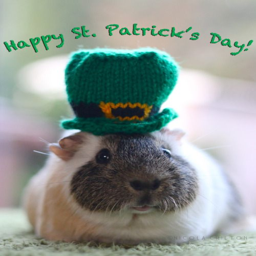
this dressed - up guinea pig is showing spirit .